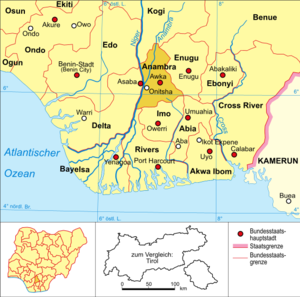
Anambra
Anambra
Anambra er en af Nigerias 36 delstater med hovedstad i byen Awka; den største by i delstaten er Onitsha med 561.106 indbyggere.